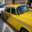
Label: automobile